Alpine foothills

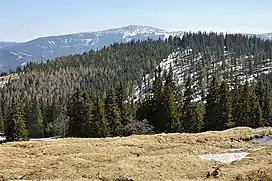
Kampalpe and Stuhleck, the highest mountain of the Prealps East of the Mur.

The Alpine foothills, or Prealps, may refer generally to any foothills at the base of the Alps in Europe. They are the transition zone between the High Alps and the Swiss Plateau and the Bavarian Alpine Foreland in the north, as well as to the Pannonian Basin (Alpokalja) in the east, the Padan Plain in the south and the Rhone Valley in the west.